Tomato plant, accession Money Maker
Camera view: vertical (180 deg); turntable rotation: 240 degrees
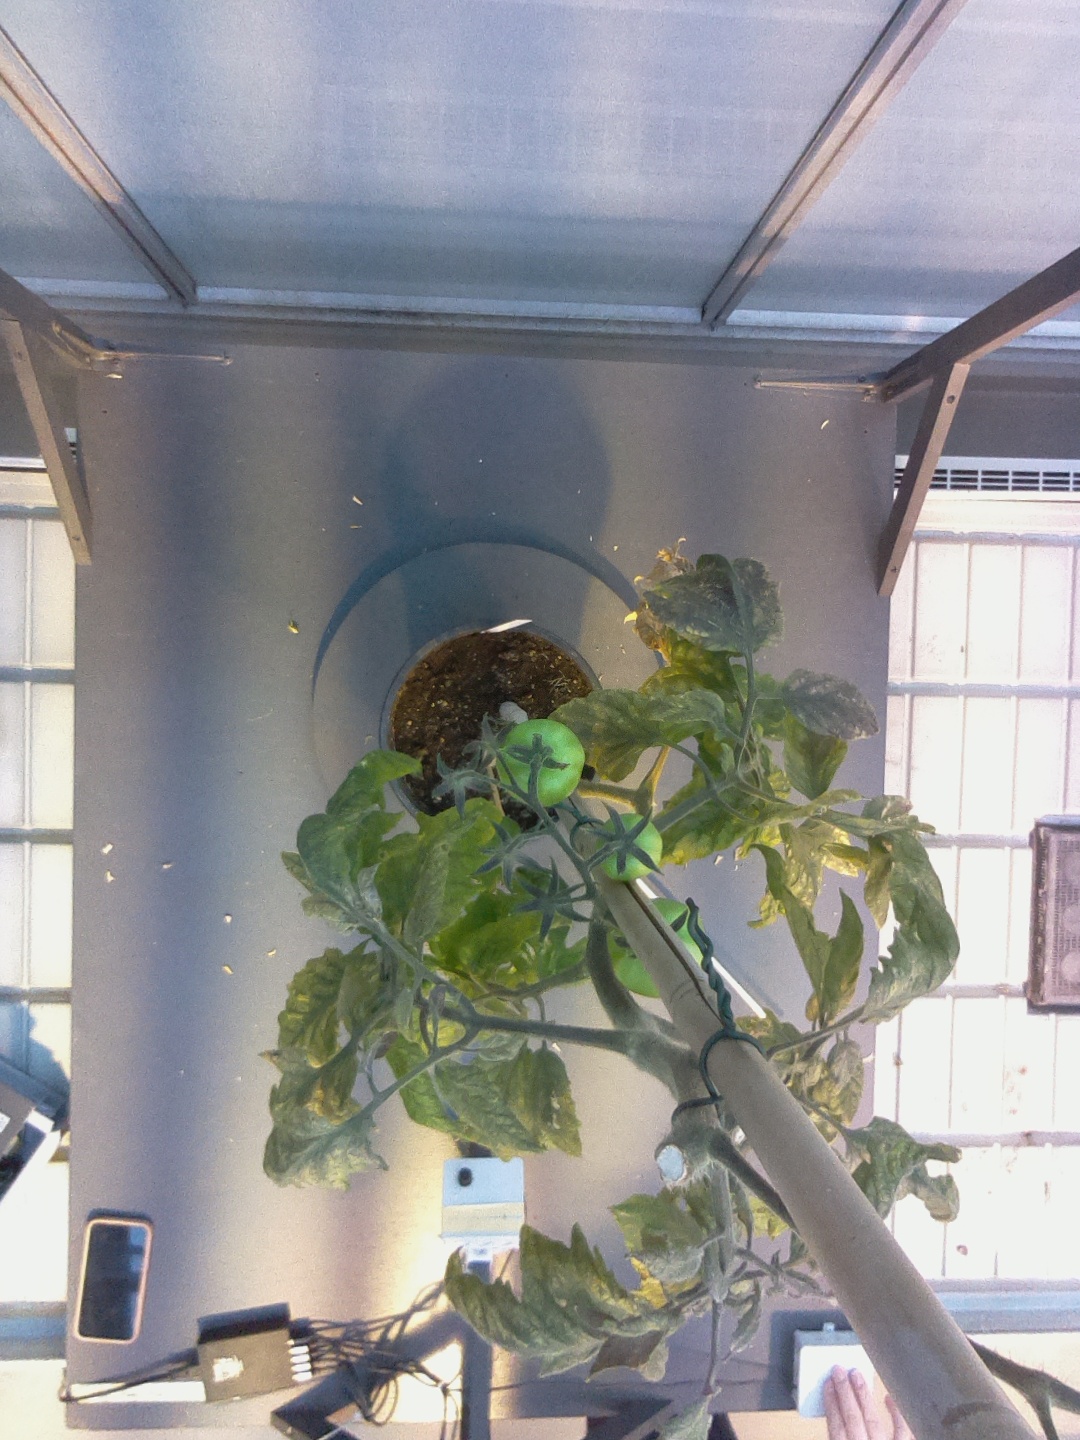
BBCH growth stage 78: 80% -90% of final fruit size